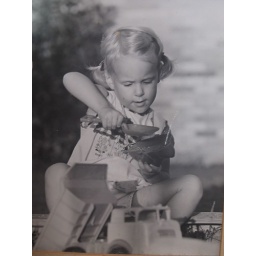
Jana in sand box - age 4